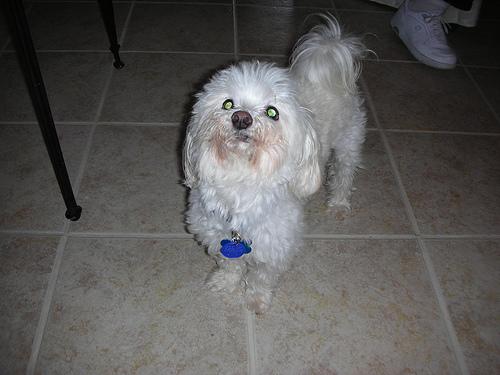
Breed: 249-n000101-Maltese_dog